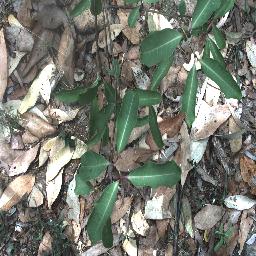
Label: rubber_vine